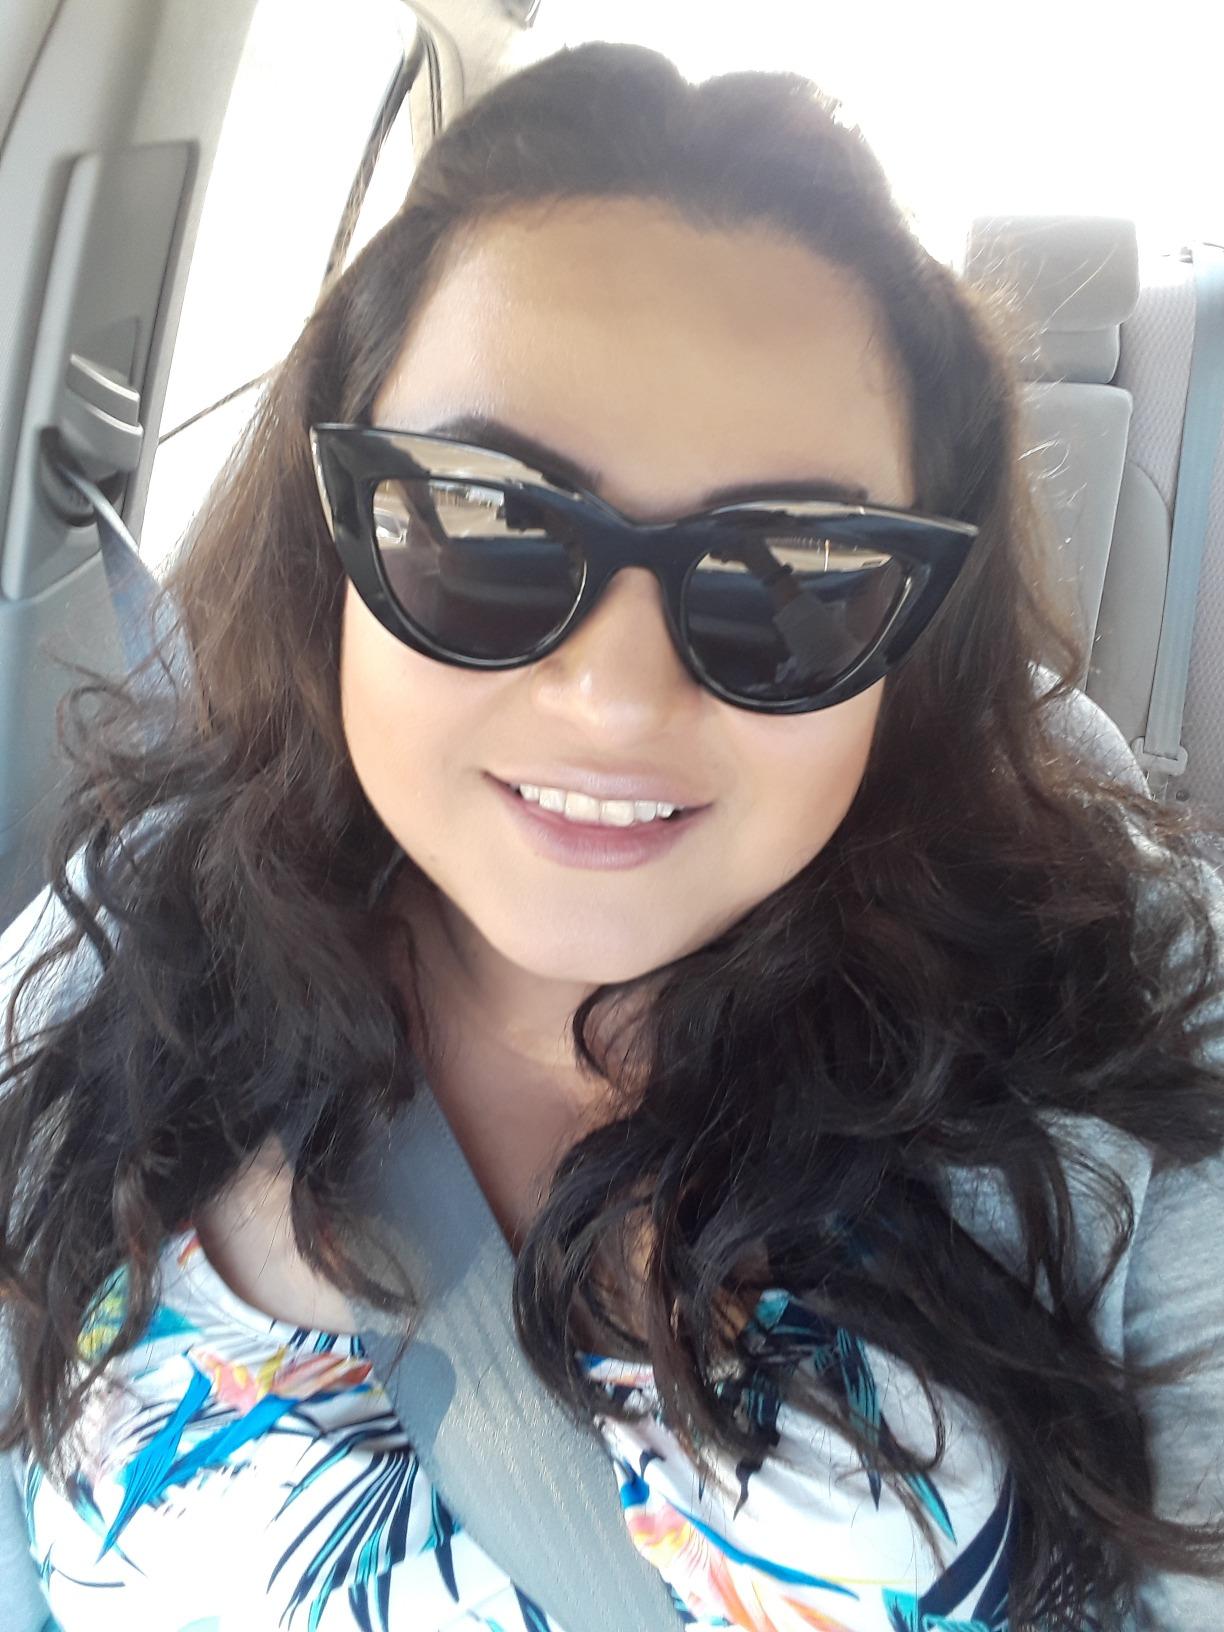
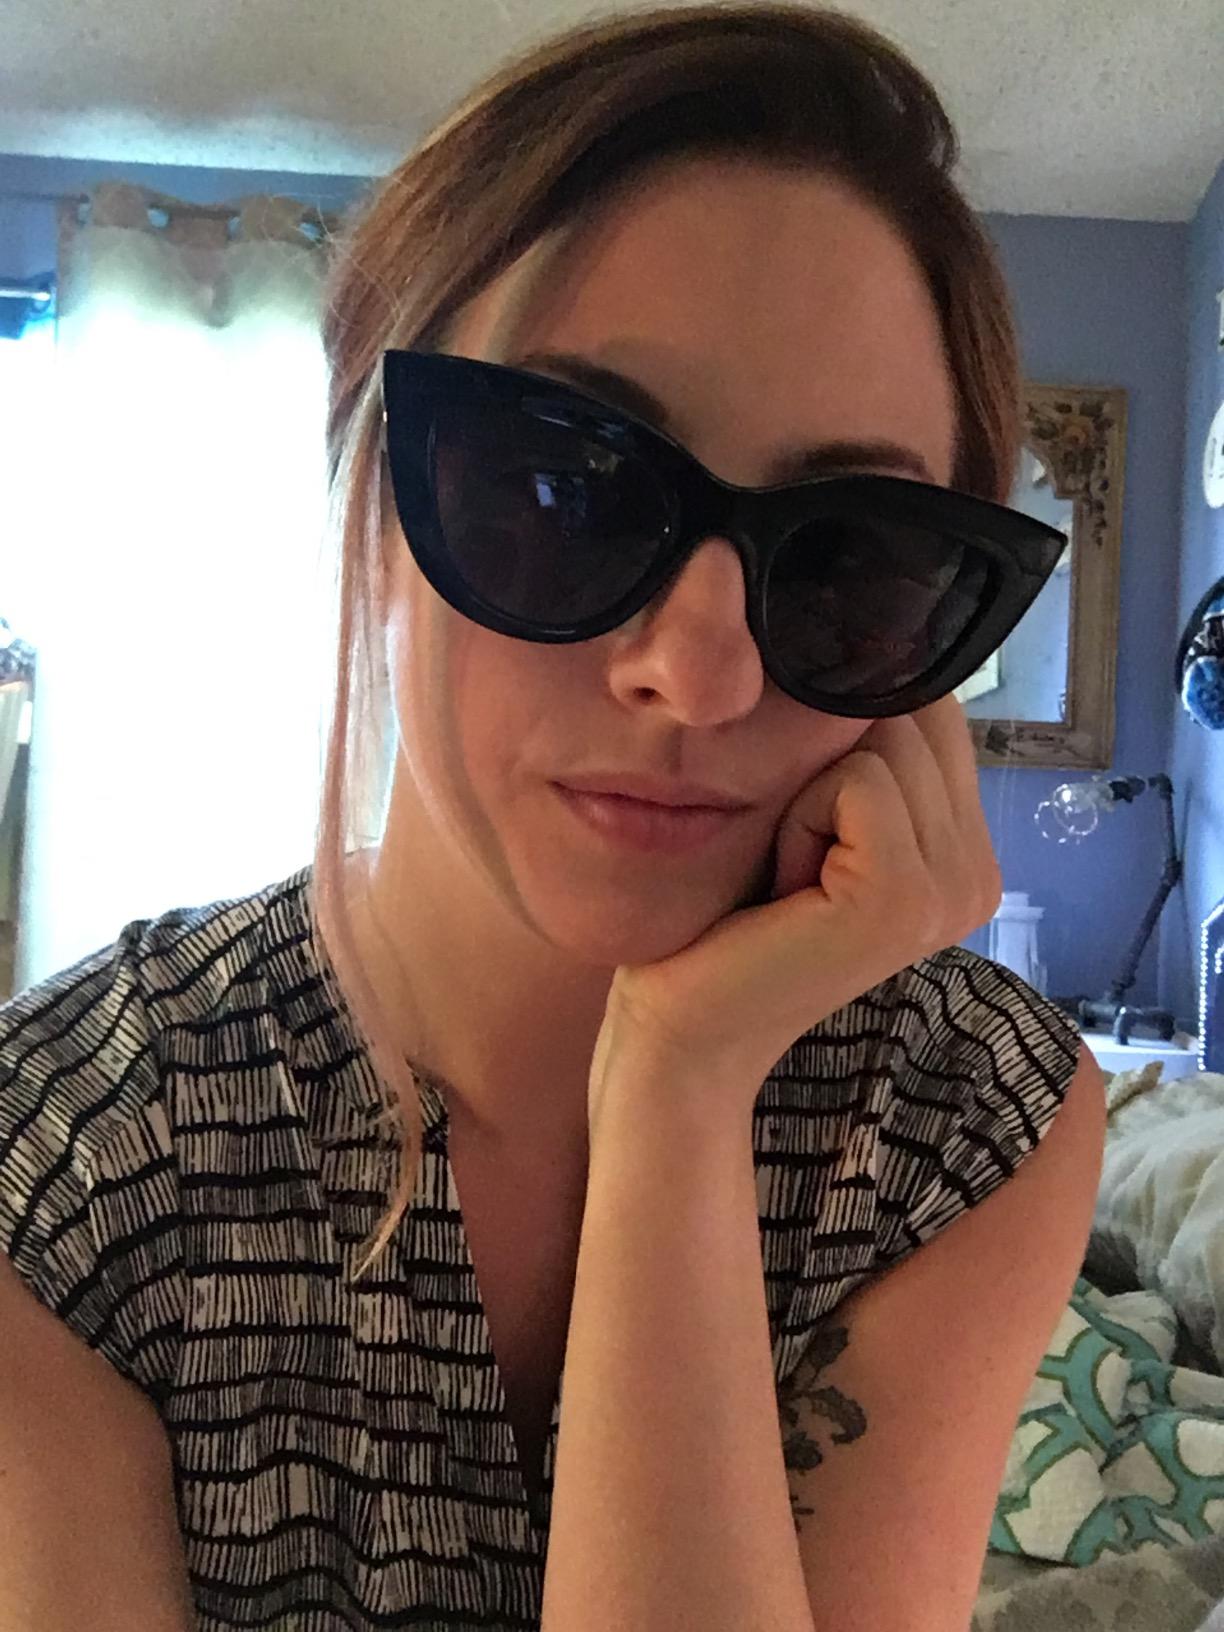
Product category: accessories_sunglasses
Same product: yes